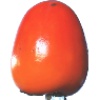
Label: kaki